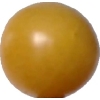
Label: tomato_cherry_yellow